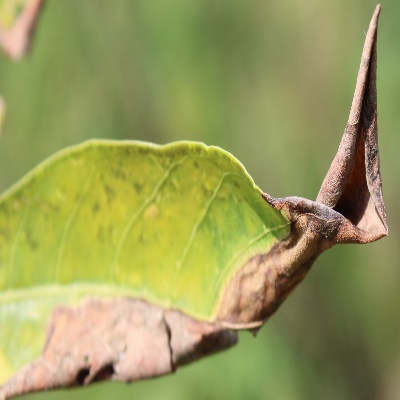
Crop: Cassava
Condition: bacterial blight